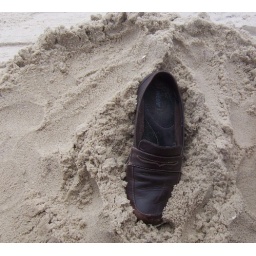
shoe in the sand